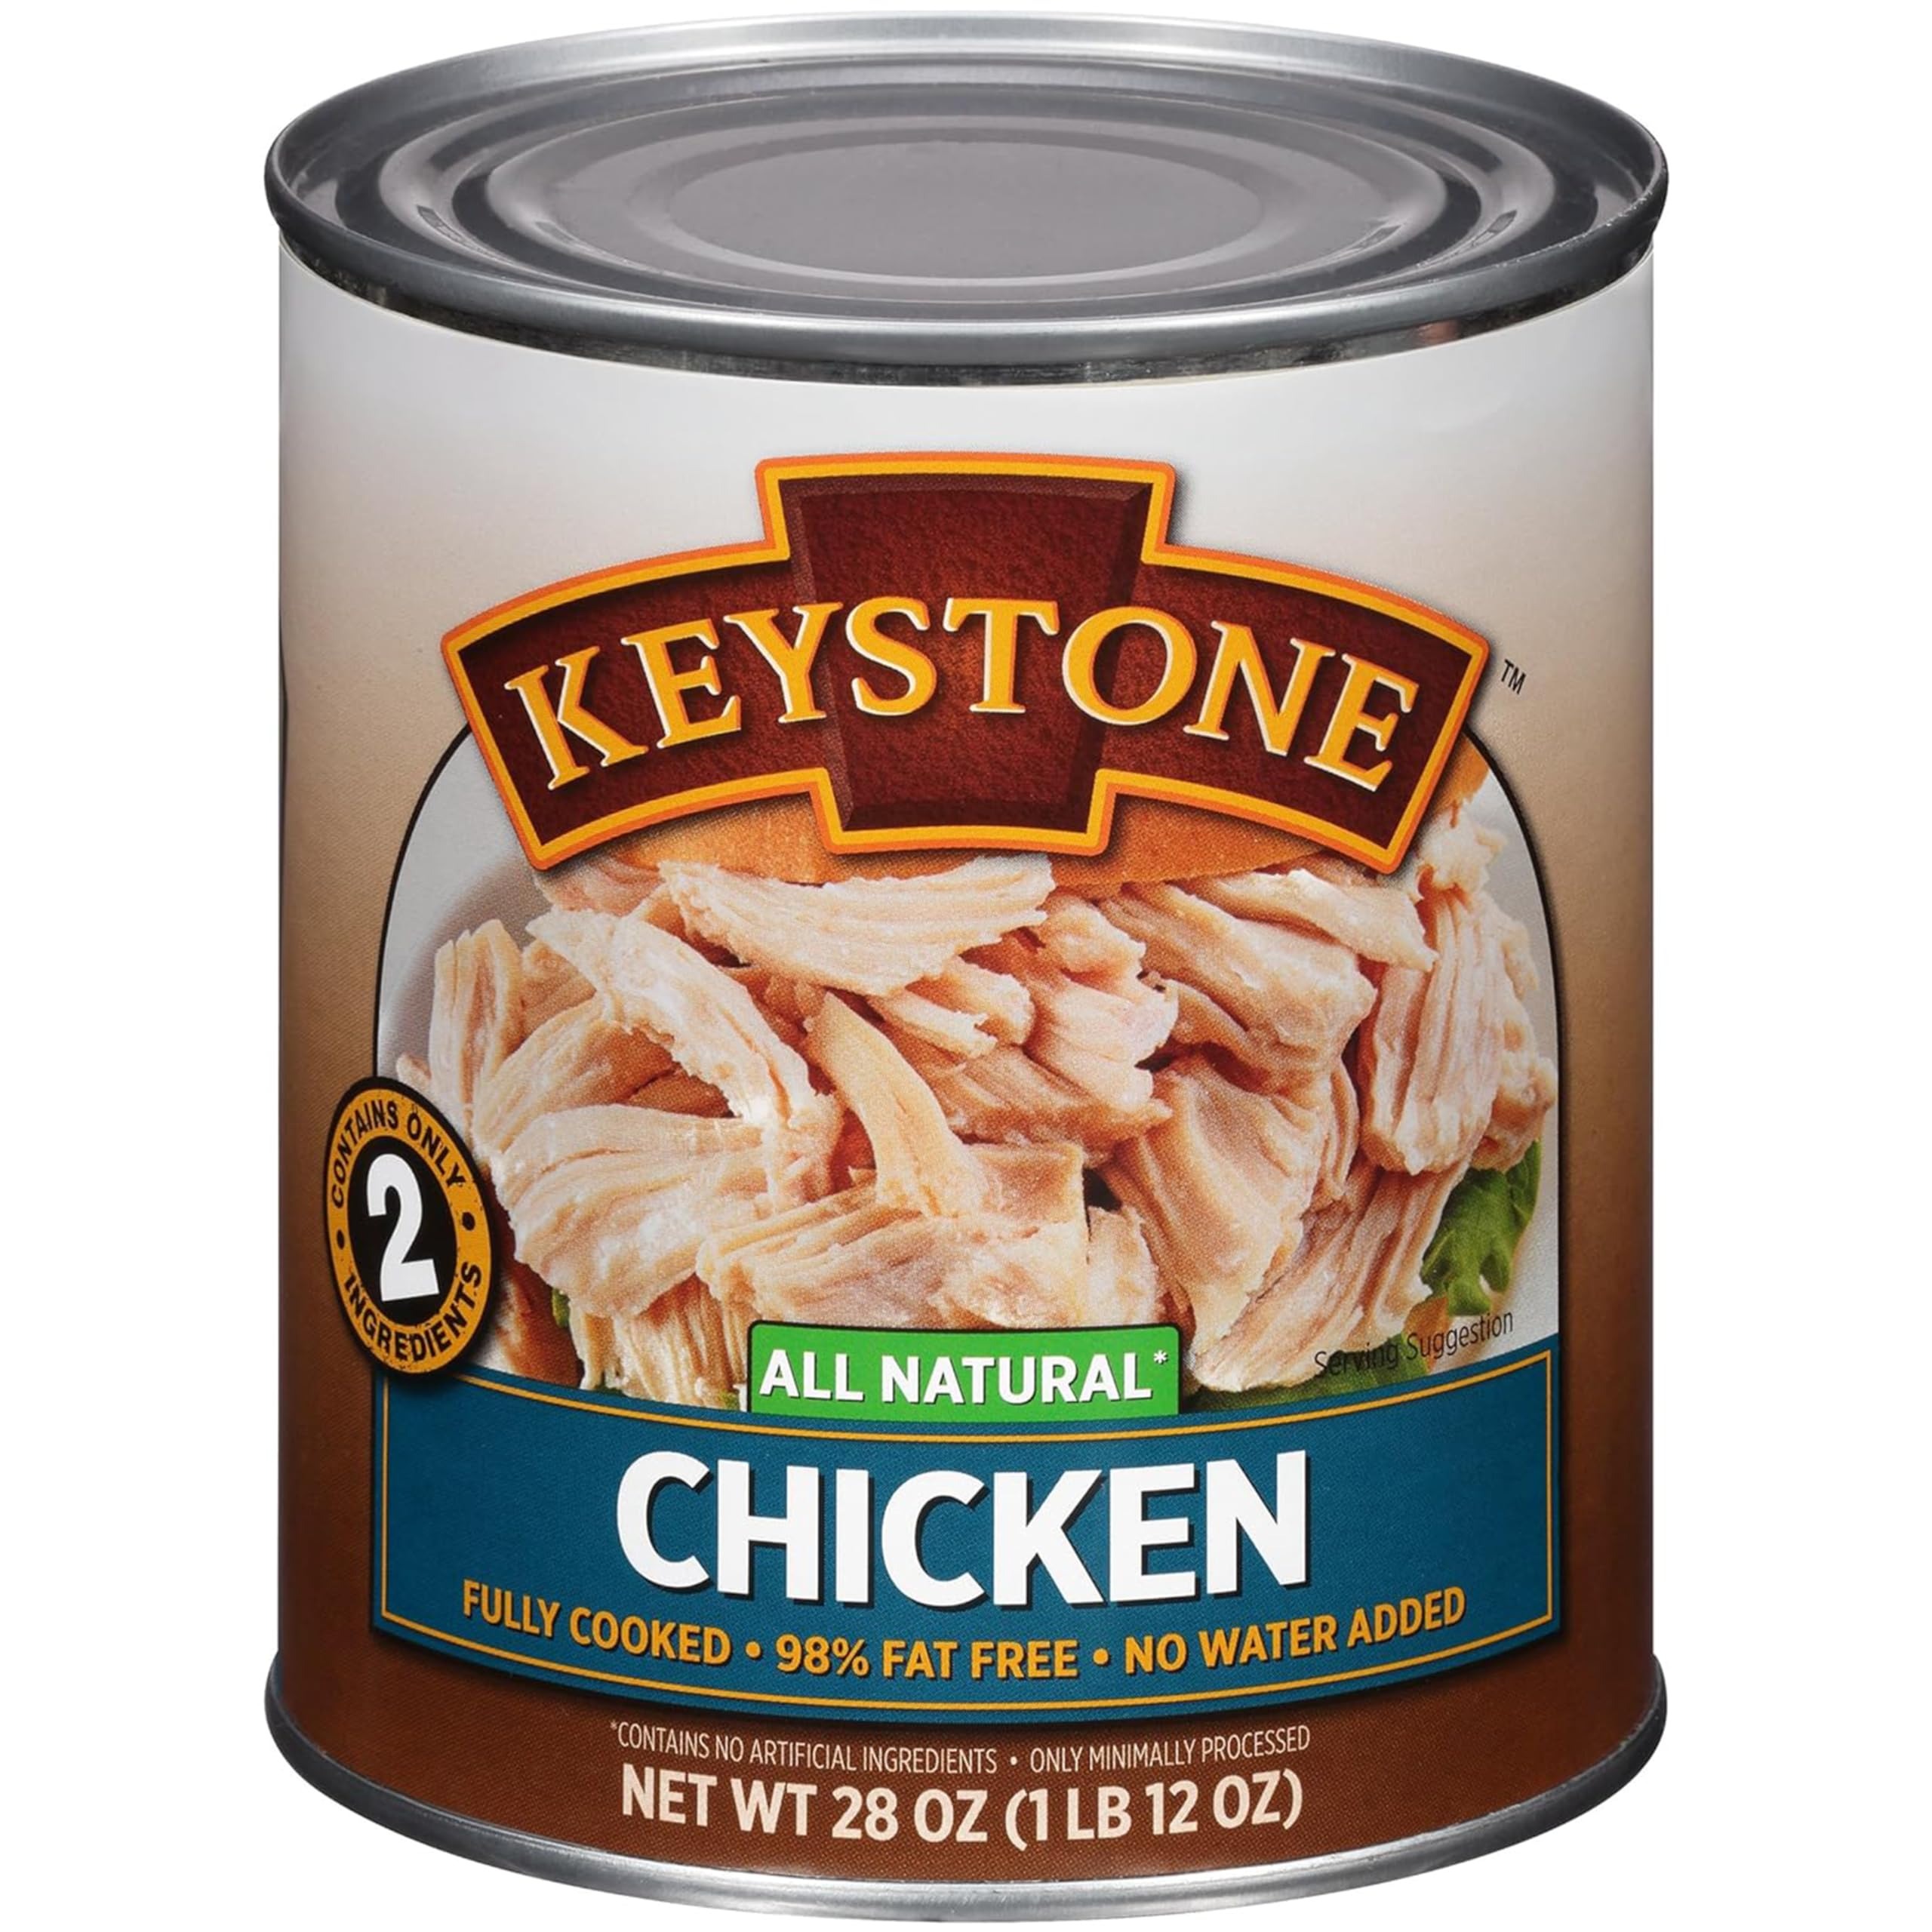
Item Name: Keystone Meats All Natural Heat and Serve Canned Chicken 28 Oz Fully Cooked Canned Meat Shelf Stable Emergency Survival Canned Food Ready to Eat No Preservatives Gluten Free Made in USA Pack of 1
Bullet Point 1: KEYSTONE CHICKEN:- All natural premium canned chicken that is 98% fat free, has no carbs, no gluten and only has two ingredients: Chicken and Sea Salt.
Bullet Point 2: READY TO EAT:- Our Chicken is fully cooked; Ready to eat; All Natural; No MSG or other preservatives; No artificial ingredients; No water added; Chunk style - Maintains texture and flavor; Gluten Free; Only minimally processed.
Bullet Point 3: PREPARATION & COOKING:- Chicken can be prepared and cooked in numerous ways, such as roasting, grilling, baking, frying, boiling, and stewing.
Bullet Point 4: POPULAR CHICKEN DISHES:- Chicken is featured in a wide variety of dishes worldwide, such as grilled chicken, roasted chicken, chicken curry, chicken stir-fries, chicken soup, and fried chicken, among others.
Bullet Point 5: CONVENIENT & EASY:- Convenient and Easy for Many Different Meals – Recipe Ready! Perfect for quick meals including: Chili, Soups Salads, Tacos, Pasta, Dips, Casseroles, and more!
Bullet Point 6: LONG-LASTING & SHELF-STABLE:- Keystone Chicken is shelf-stable and made to last for years ( 5 Year Shelf Life from Date of Manufacture) without losing their delicious taste or nutrients. Our Chicken is great for any outdoor adventure and also make an incredible emergency food option.
Bullet Point 7: MADE IN USA:- Product of USA, Inspected & Passed by USDA Made in Lima, Ohio, USA. Our Chicken is sourced, prepared, produced, and packaged in the United States.
Value: 28.0
Unit: Ounce

Price: 18.96